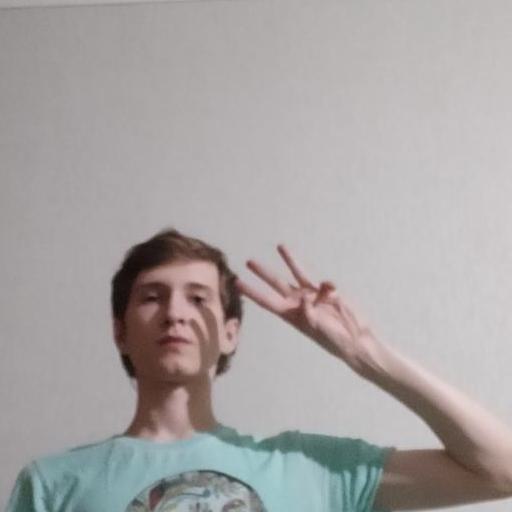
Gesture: three